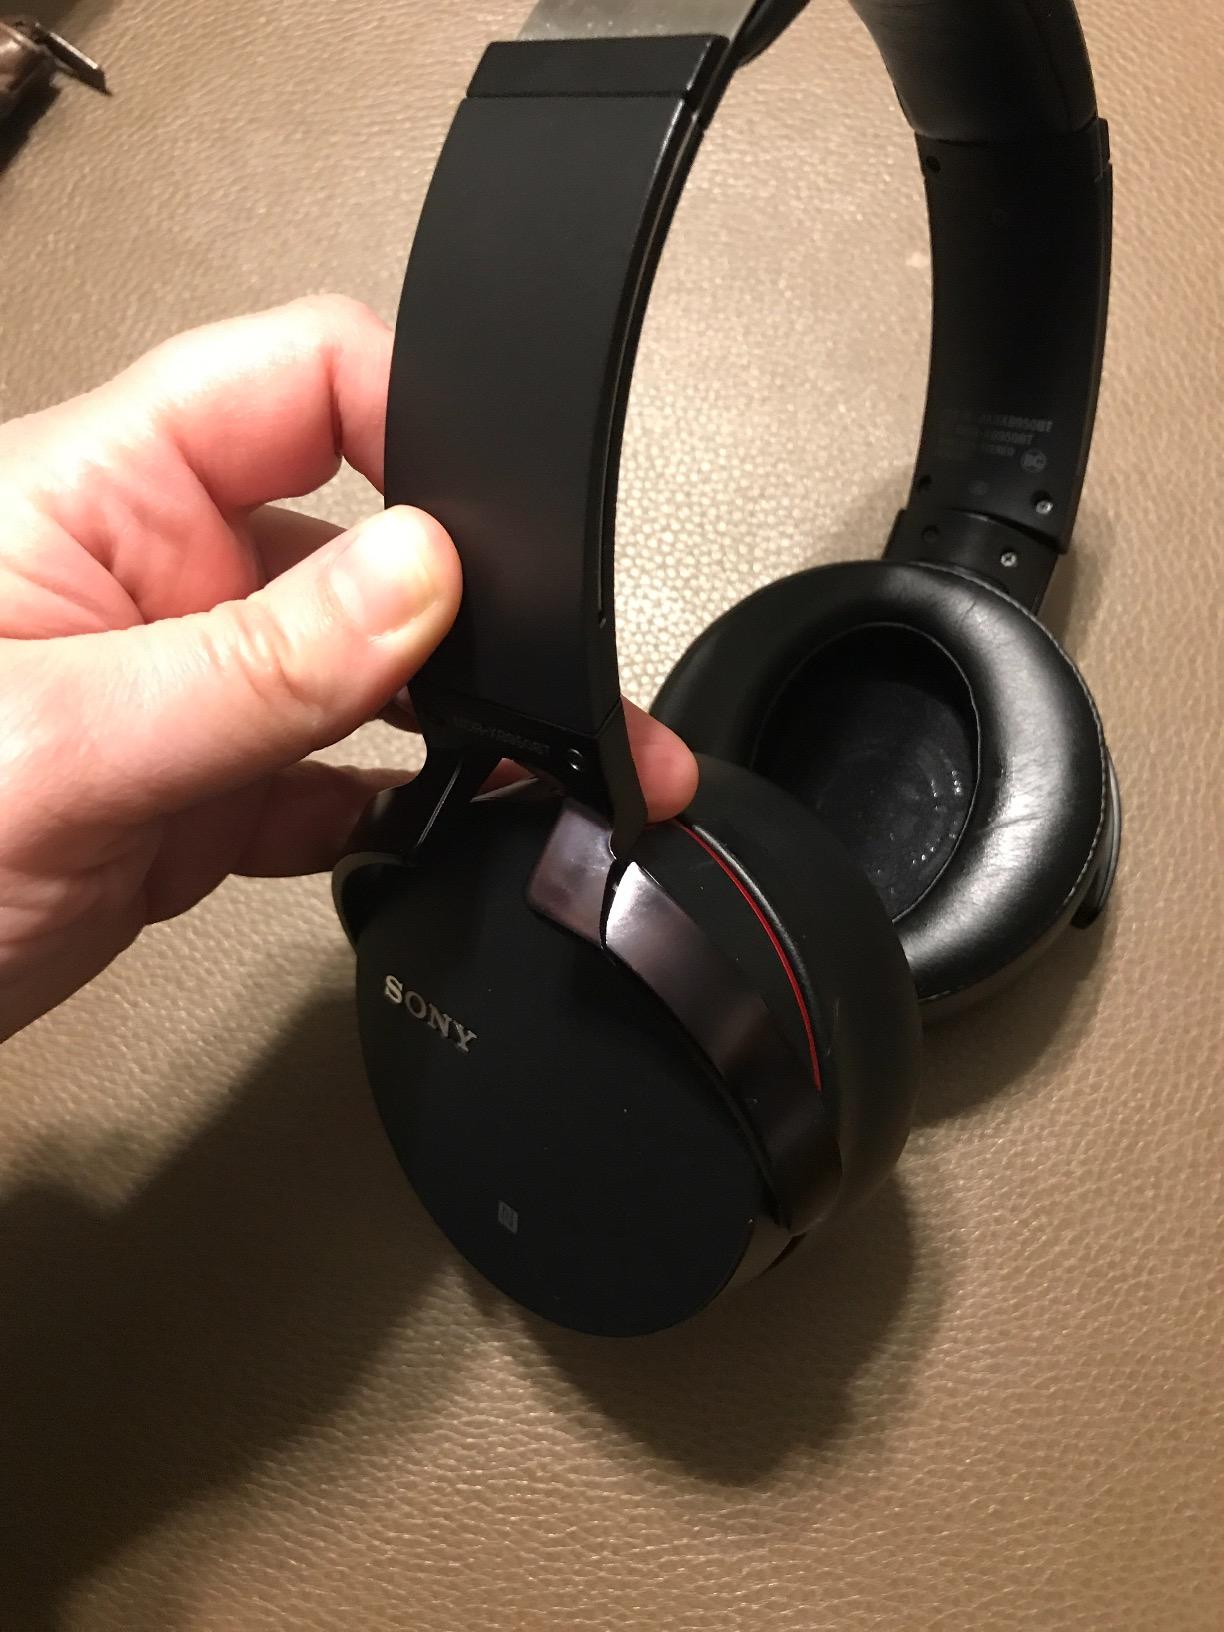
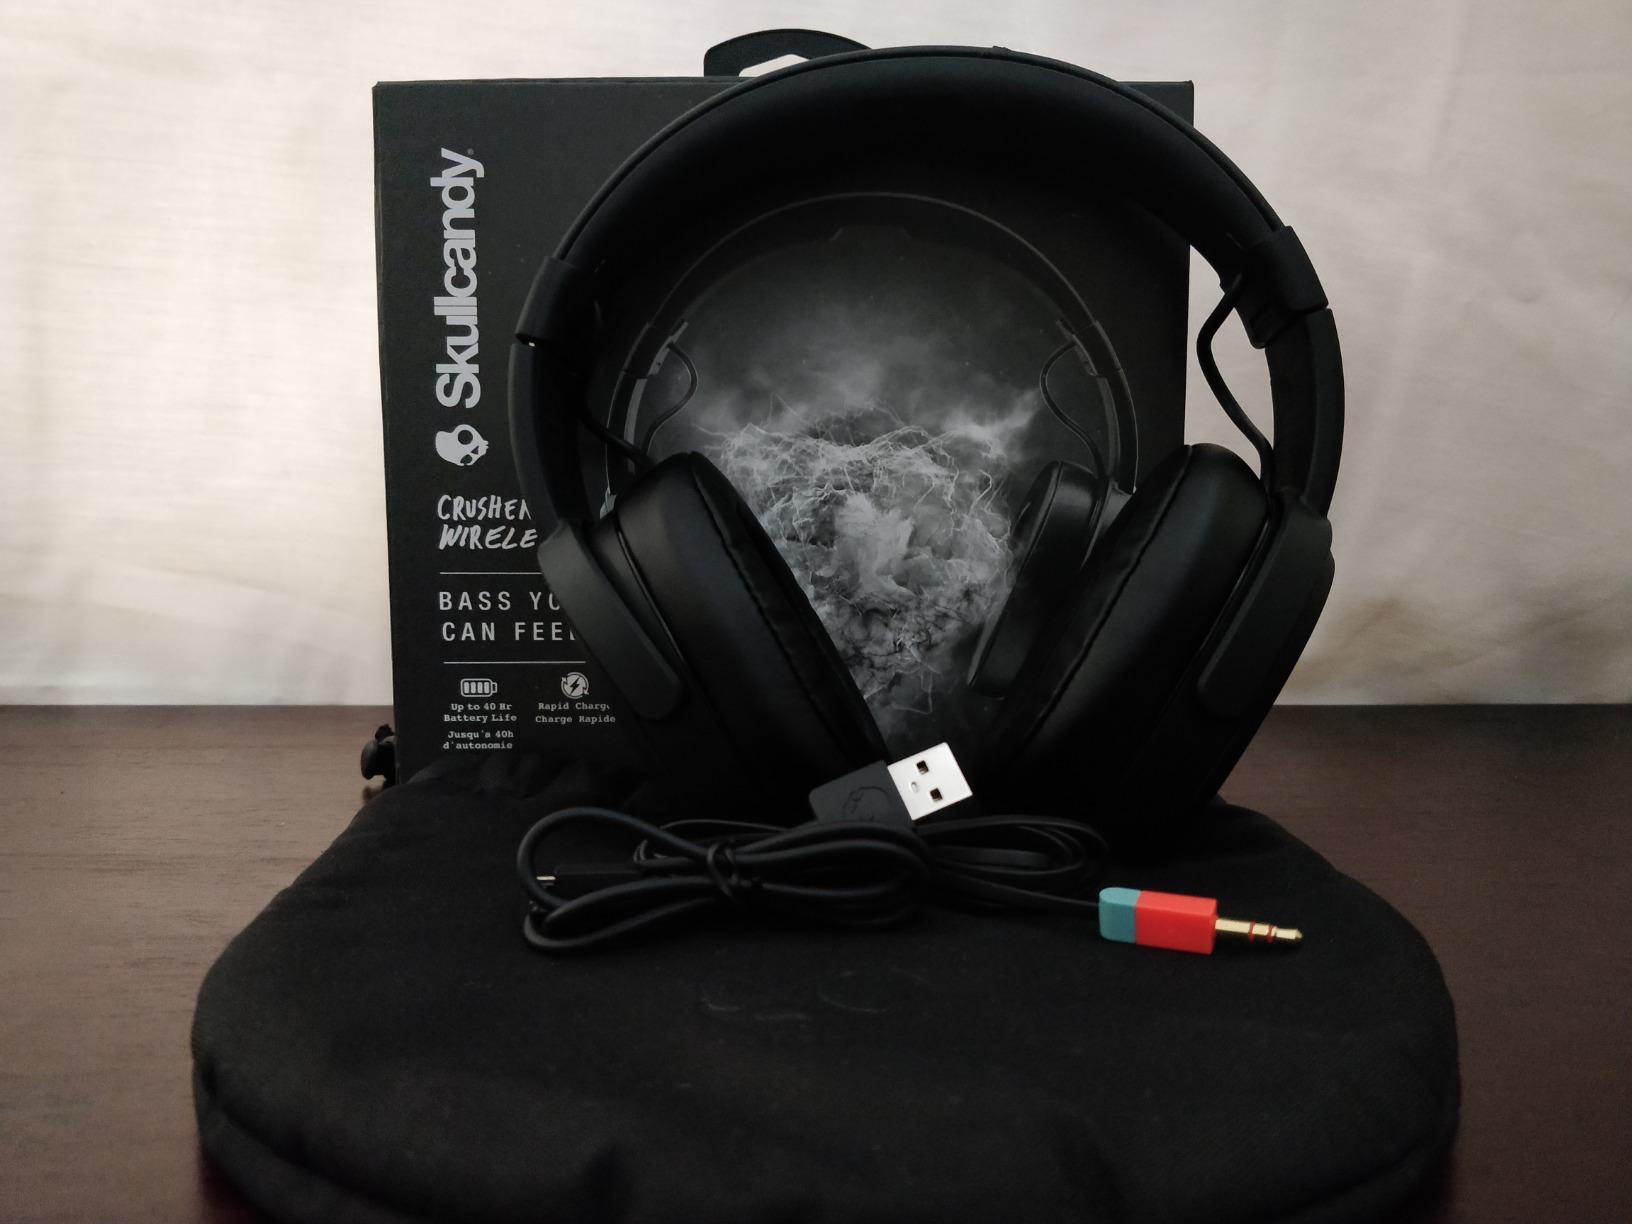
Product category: headphones
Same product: no